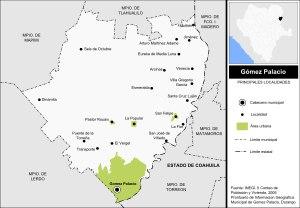
Gomez Palacio est une des 39 municipalités de l'état de Durango au nord-ouest du Mexique. Son chef-lieu est la ville de Gomez Palacio et elle est située dans la région Lagunera.